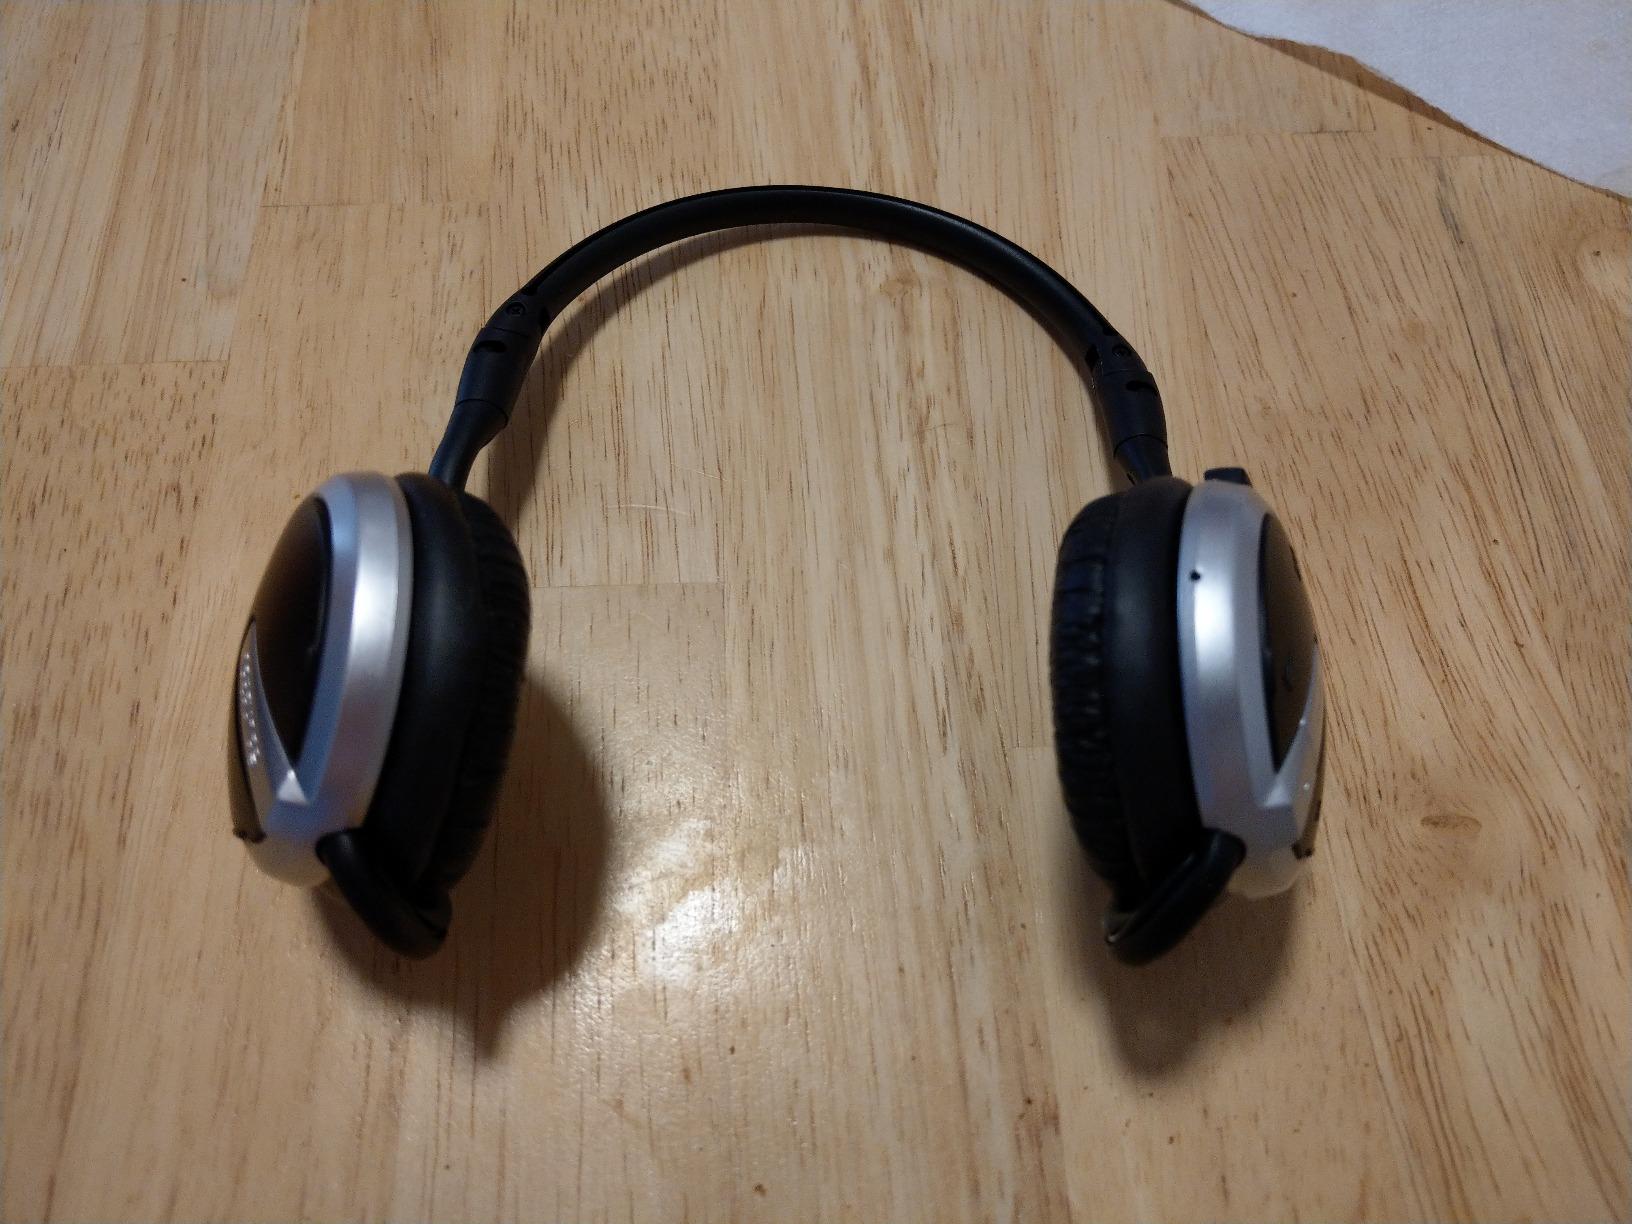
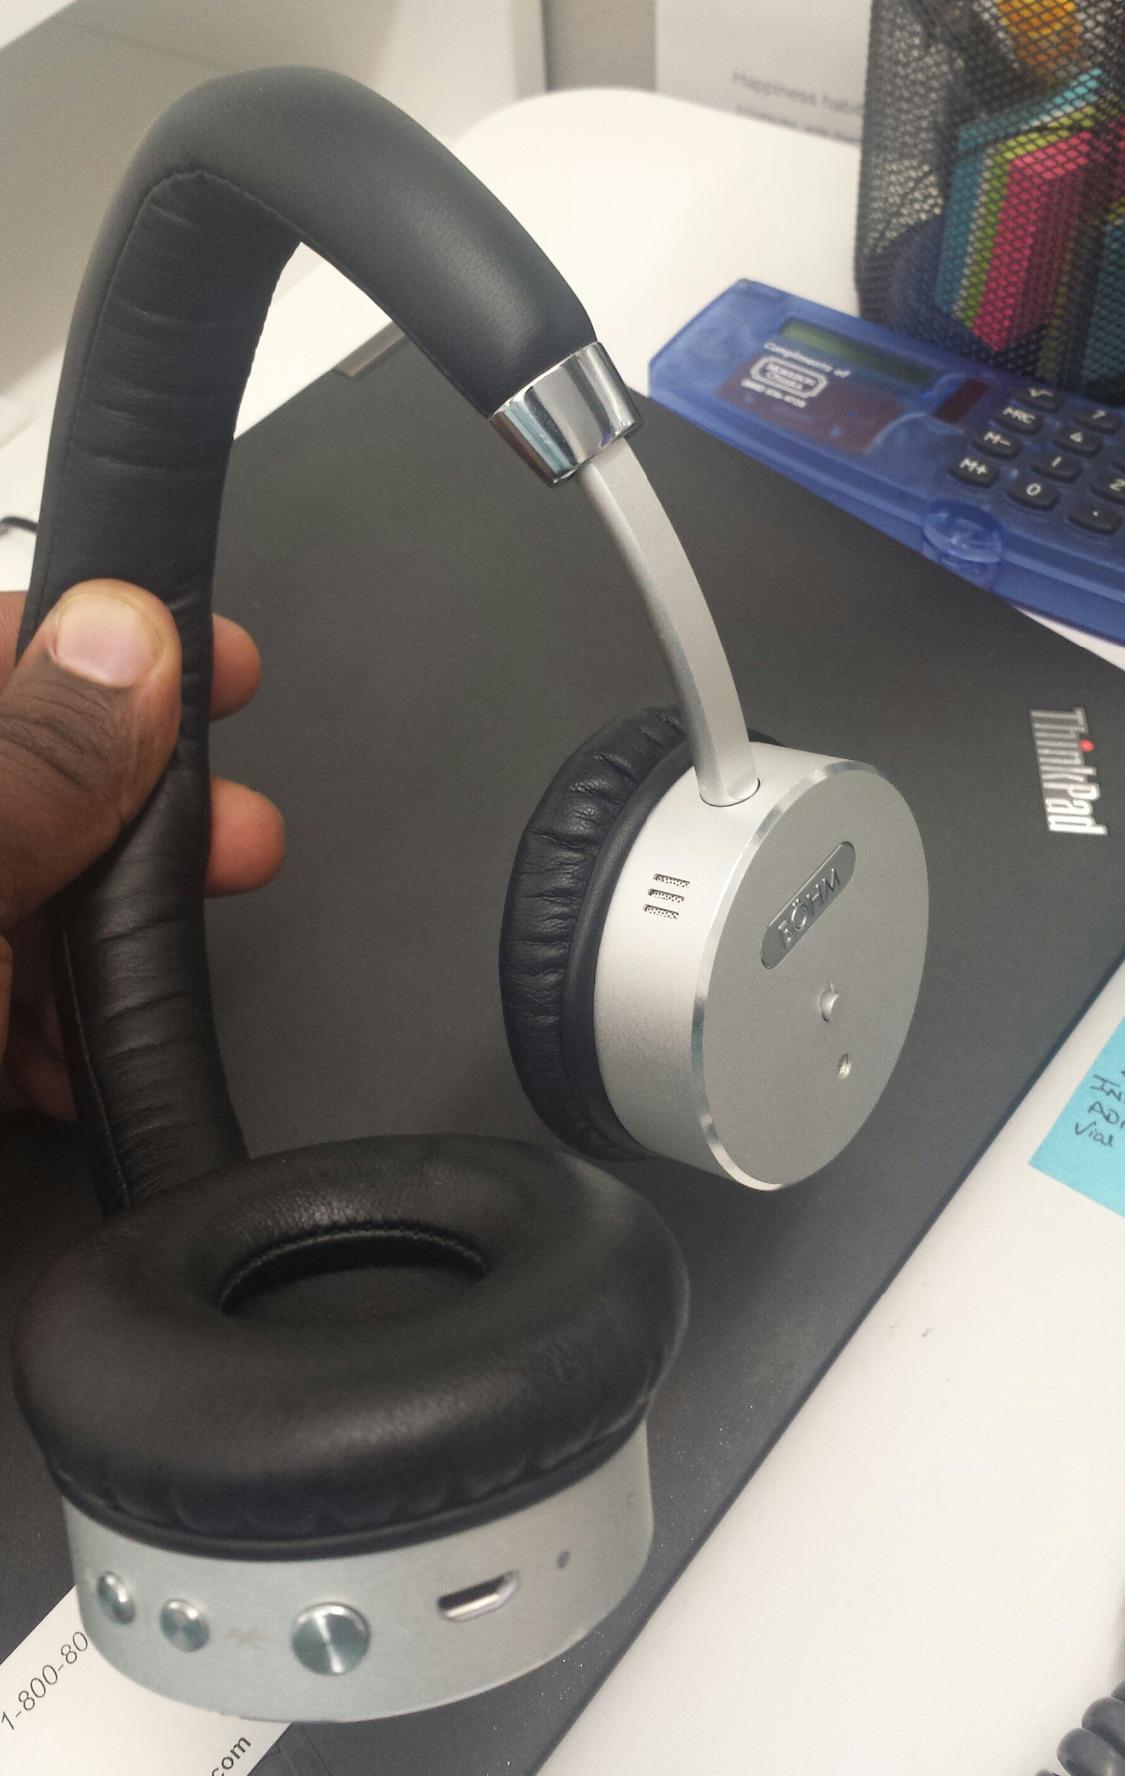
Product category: headphones
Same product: no